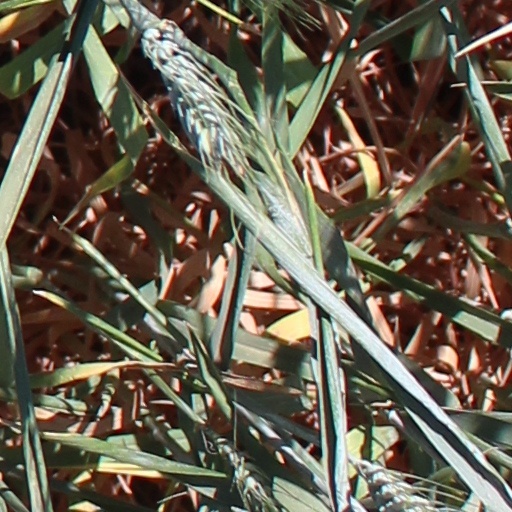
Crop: wheat